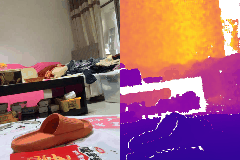
Label: shoe